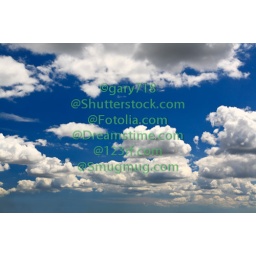
White clouds over blue sky - a great background image for many uses